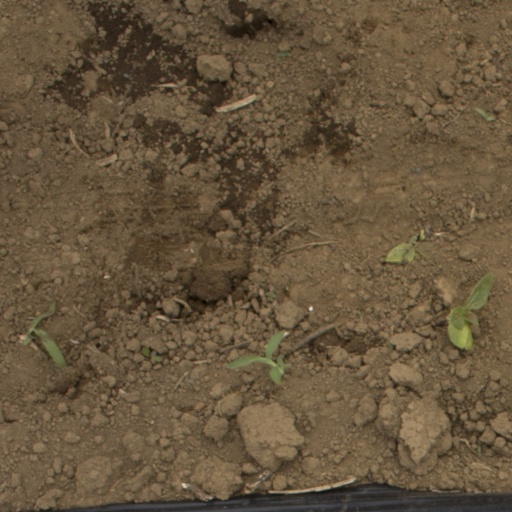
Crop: Jerusalem artichoke